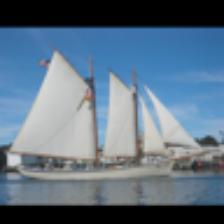
Label: NonHuman